DuPreez Strauss

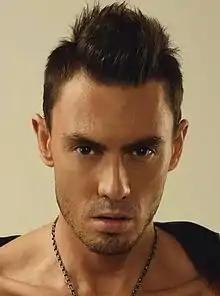
DuPreez Strauss, 2012

Cornelis Johannes DuPreez Strauss (born 7 June 1978) is a South African music director, TV, theatre and radio producer, composer, lyricist, writer, casting director, orchestra conductor and TV personality. He is mostly known for starring in the TV series "SugaRushed" and for conducting stage versions of Disney's "The Lion King".